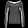
Label: Pullover